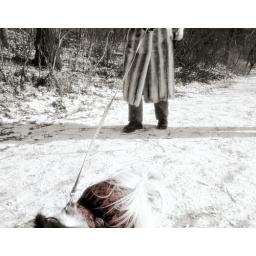
woman in a fur coat walking a dog